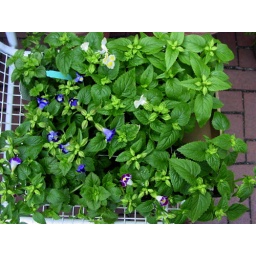
I'm going to plant these in my big strawberry pot today.